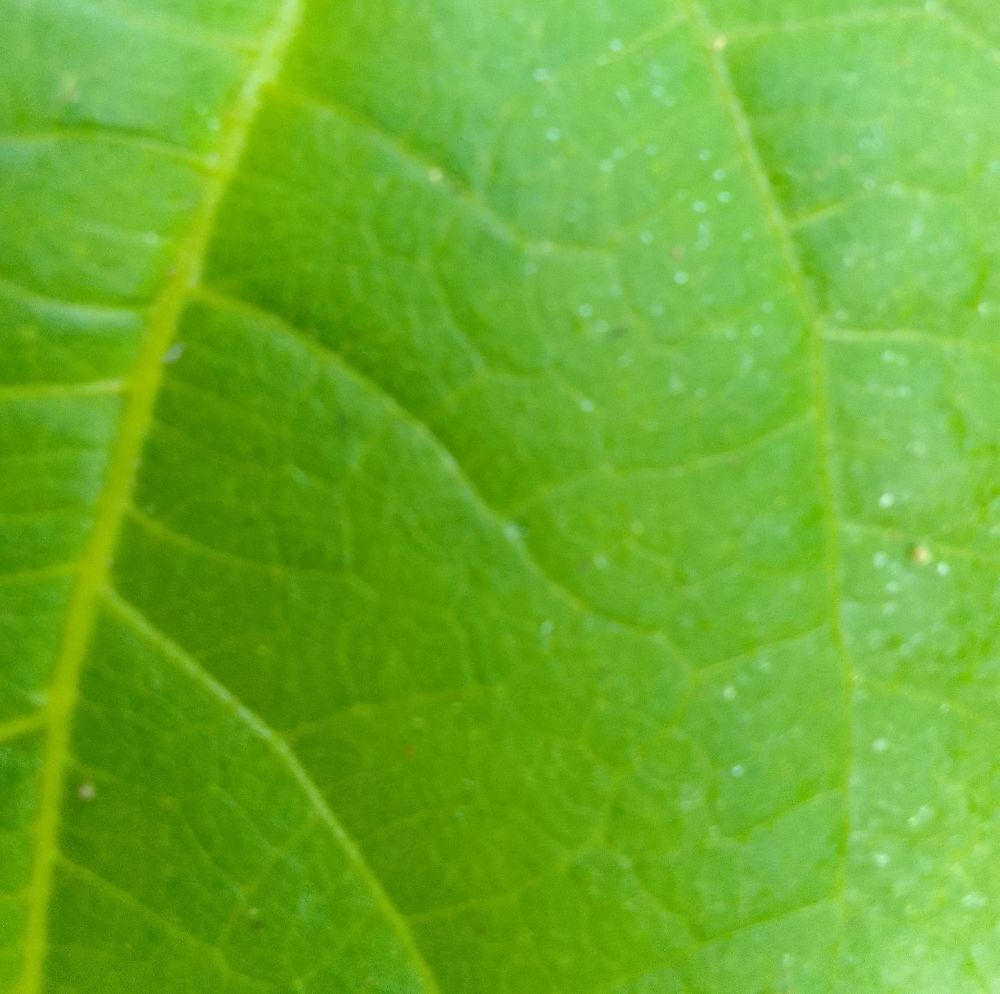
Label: healthy